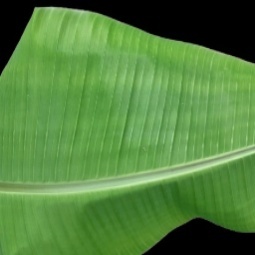
Label: Zinc